Double Tenth incident

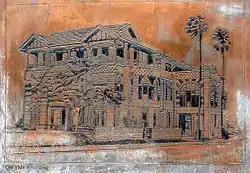
The etched drawings on the heritage monument, near where the present YMCA building stands, depict what the Old YMCA Building looked like.

Elizabeth Choy and her husband, Choy Khun Heng, were running their canteen at the Tan Tock Seng Hospital, after all the patients and doctors had been moved from the Miyako Hospital (former Woodbridge Hospital). She had been a school teacher at St Andrew's School before the war. The couple helped the Changi prisoners of war (POW) by passing on cash and parcels containing such things as fresh clothing, medicine and letters during their deliveries. An informant told the "Kenpeitai" that the Choys were involved in smuggling money into Changi Prison, and Khun Heng was arrested. After several days, Elizabeth went to the YMCA on Stamford Road, used by the "Kenpeitai" as their headquarters, known as the Kenpeitai East District Branch, to inquire about her husband. The Japanese denied all knowledge of him, but three weeks later they lured her back to the YMCA and confined her with other Chinese and Changi prisoners. There was no sign of Khun Heng. The prisoners were forbidden to speak to one another, although one of the internees, John Dunlop, secretly taught them to communicate in sign language.